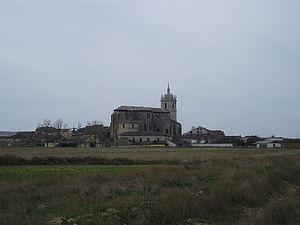
Támara de Campos est une commune d'Espagne de la province de Palencia dans la communauté autonome de Castille-et-León. Elle fait partie de la comarque naturelle de Tierra de Campos.